List of birds of New York (state)

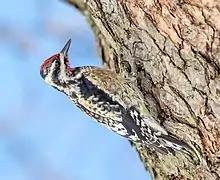
Yellow-bellied sapsucker on a tree in Central Park

Typical owls are small to large solitary nocturnal birds of prey. They have large forward-facing eyes and ears, a hawk-like beak, and a conspicuous circle of feathers around each eye called a facial disk. Eleven species have been recorded in New York.